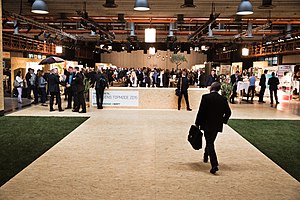
Dansk Energi
Dansk Energis Årsmøde - Energiens Topmøde - 2015 afholdt i TAP1 i København.
Dansk Energis Årsmøde 2015 - afholdt i TAP1 i København
Dansk Energi er en interesseorganisation for energiselskaber i Danmark. Dansk Energi har i dag mere end 60 medlemsvirksomheder fra energisektoren, herunder: